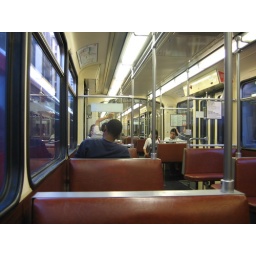
Inside a blue line trolley car in San Diego